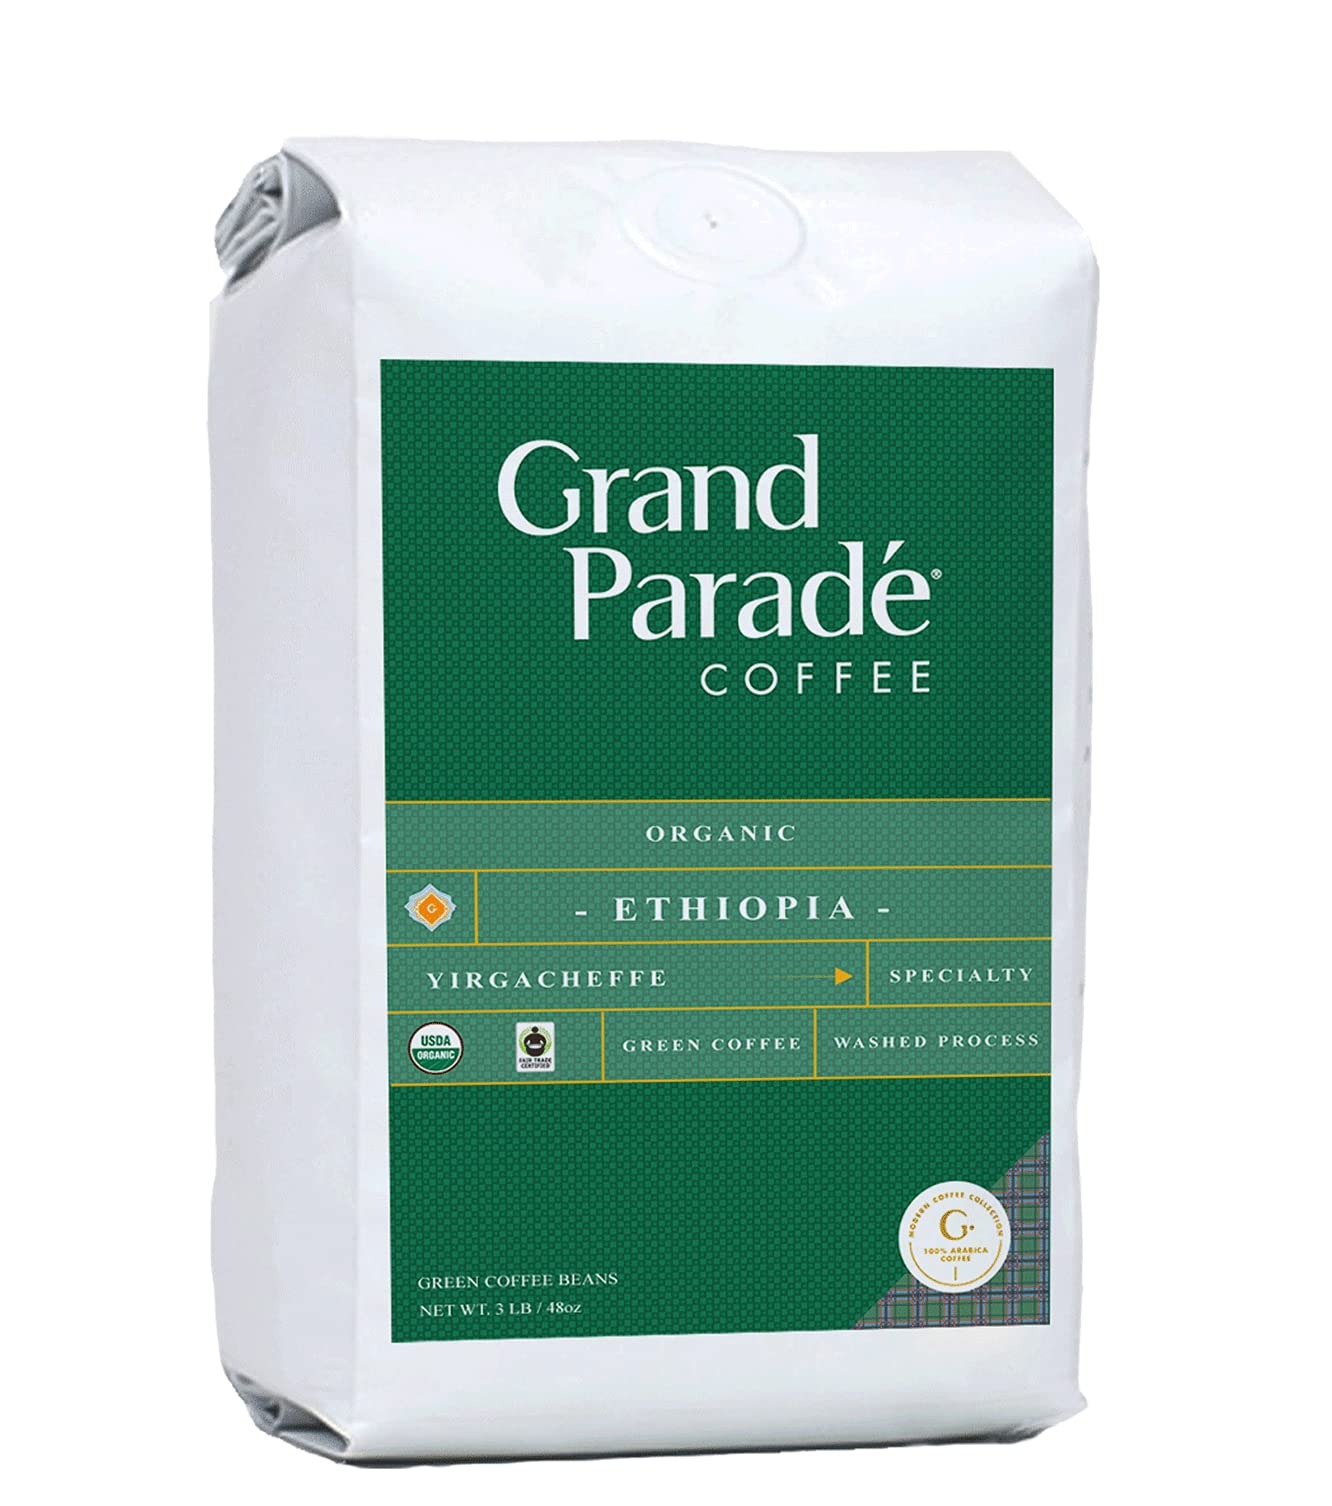
Item Name: Grand Parade Coffee, 3 Lbs Organic Ethiopian Yirgacheffe Unroasted Green Coffee Beans, Grade 1 Specialty Arabica, Fair Trade Single Origin
Bullet Point 1: Flavor Profile: Peach, Apricot, Honey, Milk Chocolate
Bullet Point 2: Organic Ethiopia Yirgacheffe women produced green coffee beans
Bullet Point 3: Premium grade 1, washed process Ethiopian unroasted coffee
Bullet Point 4: 3lbs raw coffee for roasting - packed fresh for home and commercial roasters
Product Description: Our organic Ethiopian unroasted coffee beans, washed process, is vibrant and expressive. A Yirgacheffe coffee packed with juicy fruit flavors and elegant floral notes. Zesty, fresh-squeezed lemon, honey and peach top notes dance harmoniously in the cup. Milk chocolate, cardamom and caramel center this coffee. The finish is delicate and divine with layers of jasmine and citrus blossom floral aromatics. A phenomenal women-produced Ethiopian Coffee. Perfect as a medium roast for easy drinking pour over or filter coffee. Extend to dark roast for a well balanced and creamy espresso.
Value: 48.0
Unit: Ounce

Price: 39.95